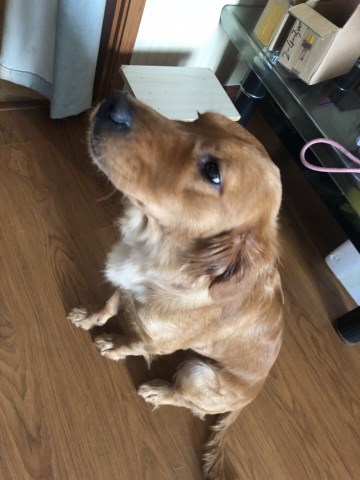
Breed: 5355-n000126-golden_retriever